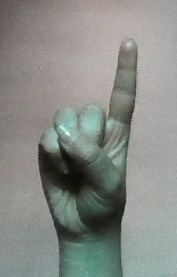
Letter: bb